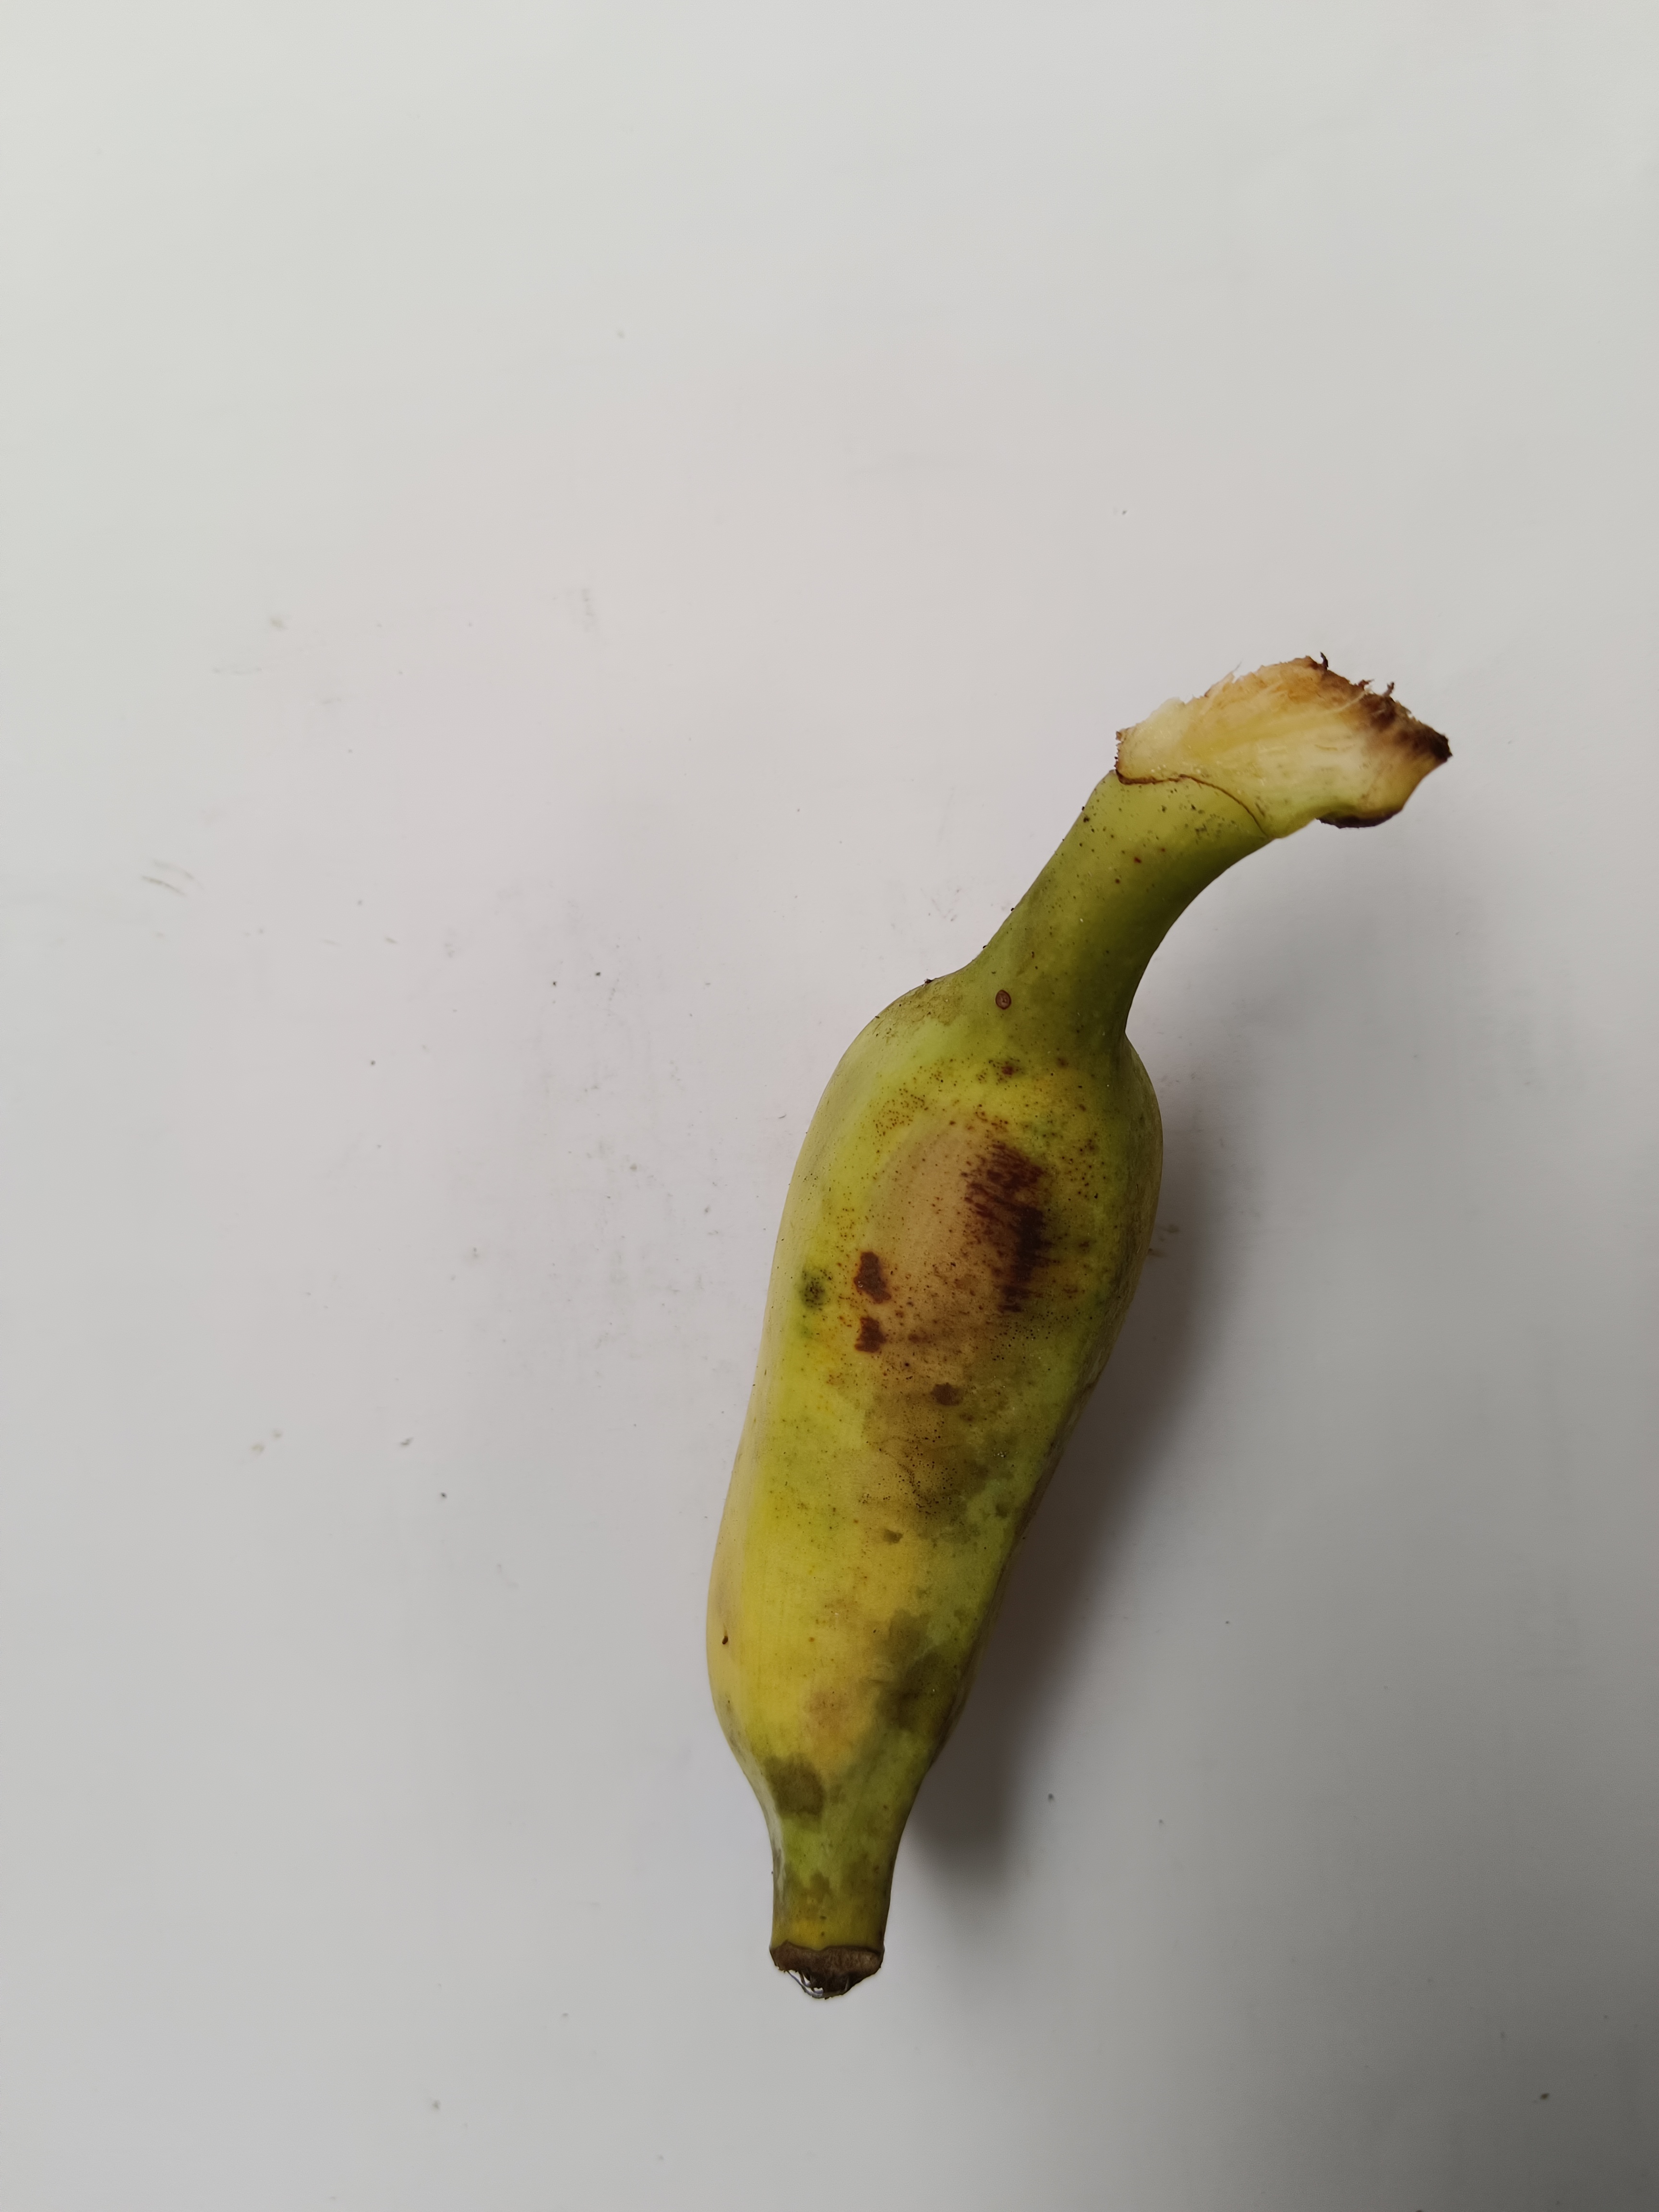
Banana variety: Deshi